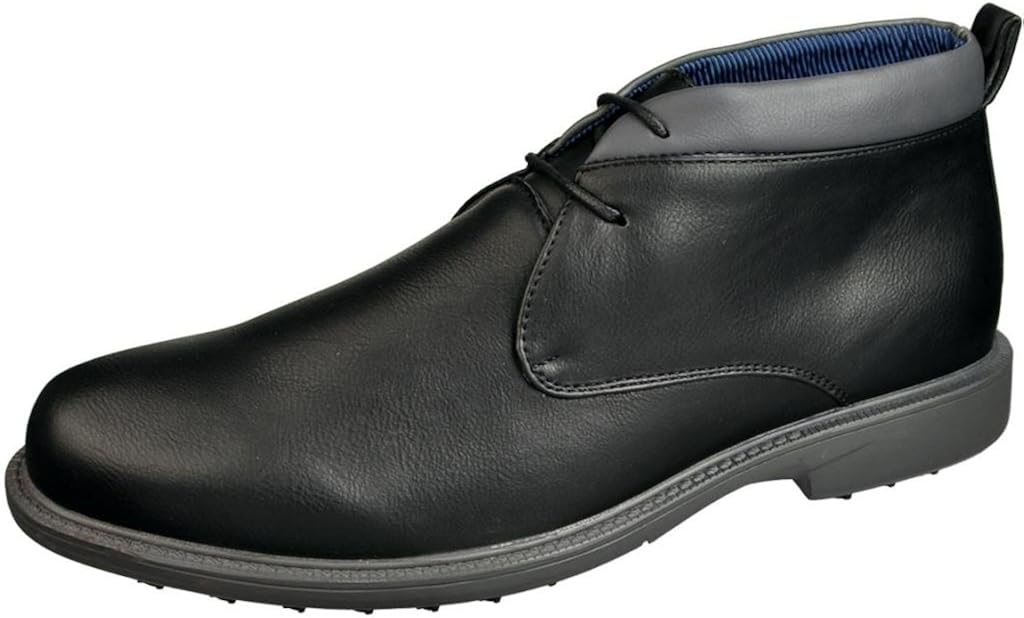
Sedagatti Men's Black/Grey Ankle Cut Fashion Chukka Boots
Category: AMAZON FASHION
Fashion Chukka Boots
Features: 100% Synthetic | Imported | Rubber sole | Mid Cut Fashion | Brand New in Box | Made In China